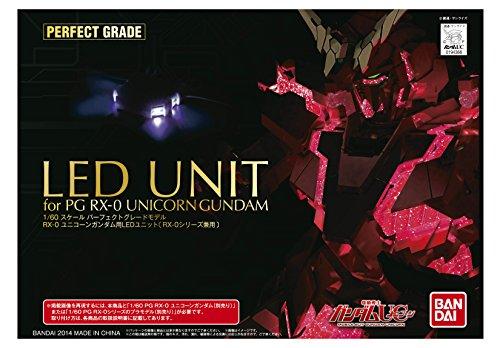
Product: Bandai Hobby PG LED Unit for RX-0 Unicorn Gundam Model Kit (1/60 Scale)
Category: Toys & Games | Hobbies | Models & Model Kits | Model Kits | Figure Kits
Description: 4 AA batteries required not included.
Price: $90.00
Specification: ProductDimensions:5x5x5inches|ItemWeight:12ounces|ShippingWeight:12ounces(Viewshippingratesandpolicies)|DomesticShipping:ItemcanbeshippedwithinU.S.|InternationalShipping:ThisitemcanbeshippedtoselectcountriesoutsideoftheU.S.LearnMore|ASIN:B00O3RUERU|Itemmodelnumber:BAN194366|Manufacturerrecommendedage:15-16years|Batteries:4AAbatteriesrequired.